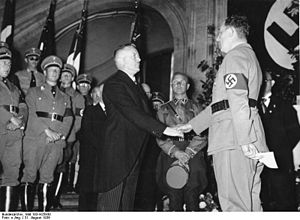
Roland Freisler / Folkedomstolen
Roland Freisler (t.h.) gratulerer Heinrich Lautz
Roland Freisler var en fremtrædende og berygtet nazi-dommer. Han var statssekretær under Adolf Hitlers justitsministerium og præsident for Volksgerichtshof samt medlem af Reichstag.